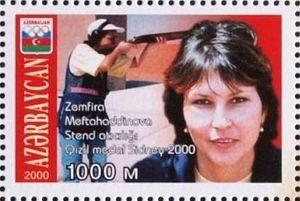
Zemfira Meftahatdinova, née le 28 mai 1963 à Bakou, est une tireuse sportive azerbaïdjanaise.